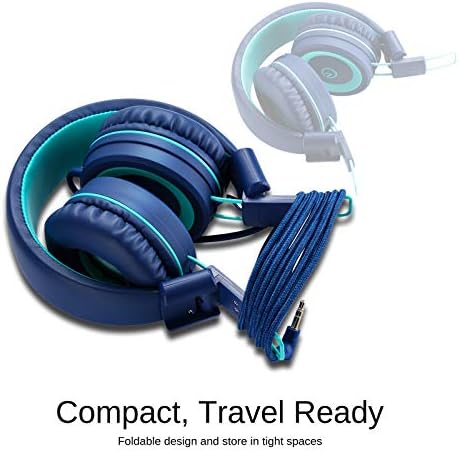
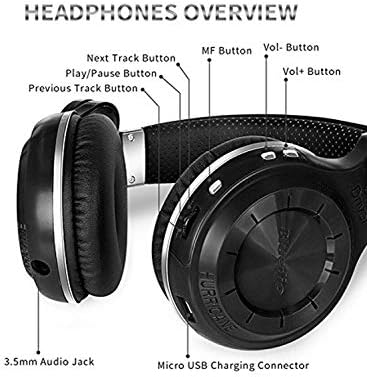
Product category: headphones
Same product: no